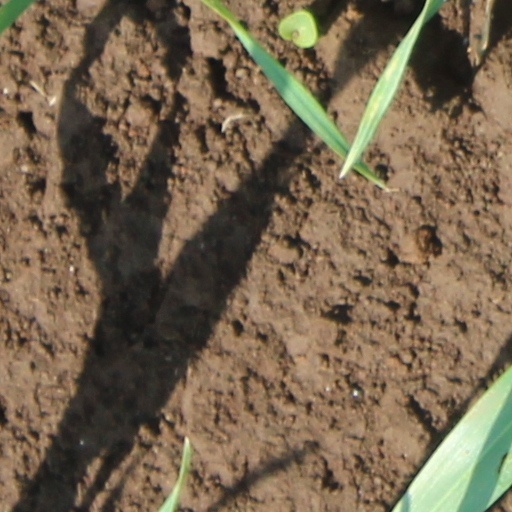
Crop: wheat